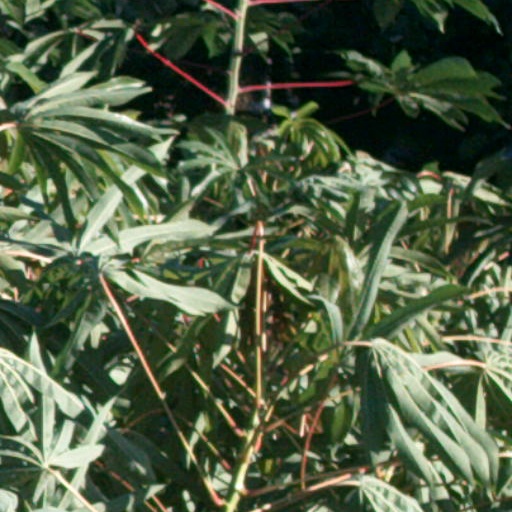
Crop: cassava